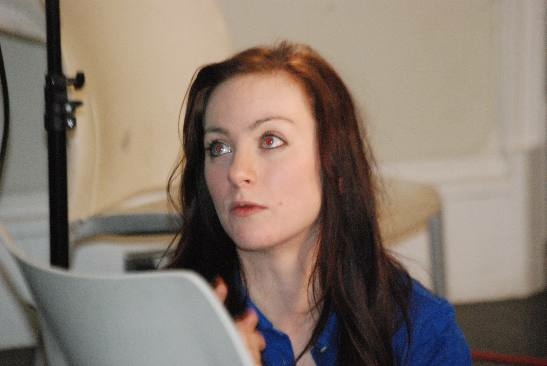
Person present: Yes